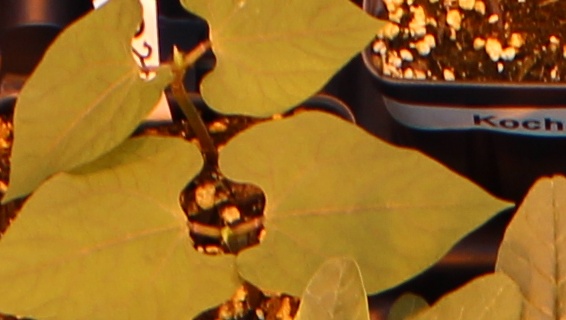
Label: Blackbean